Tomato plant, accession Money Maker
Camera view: vertical (180 deg); turntable rotation: 330 degrees
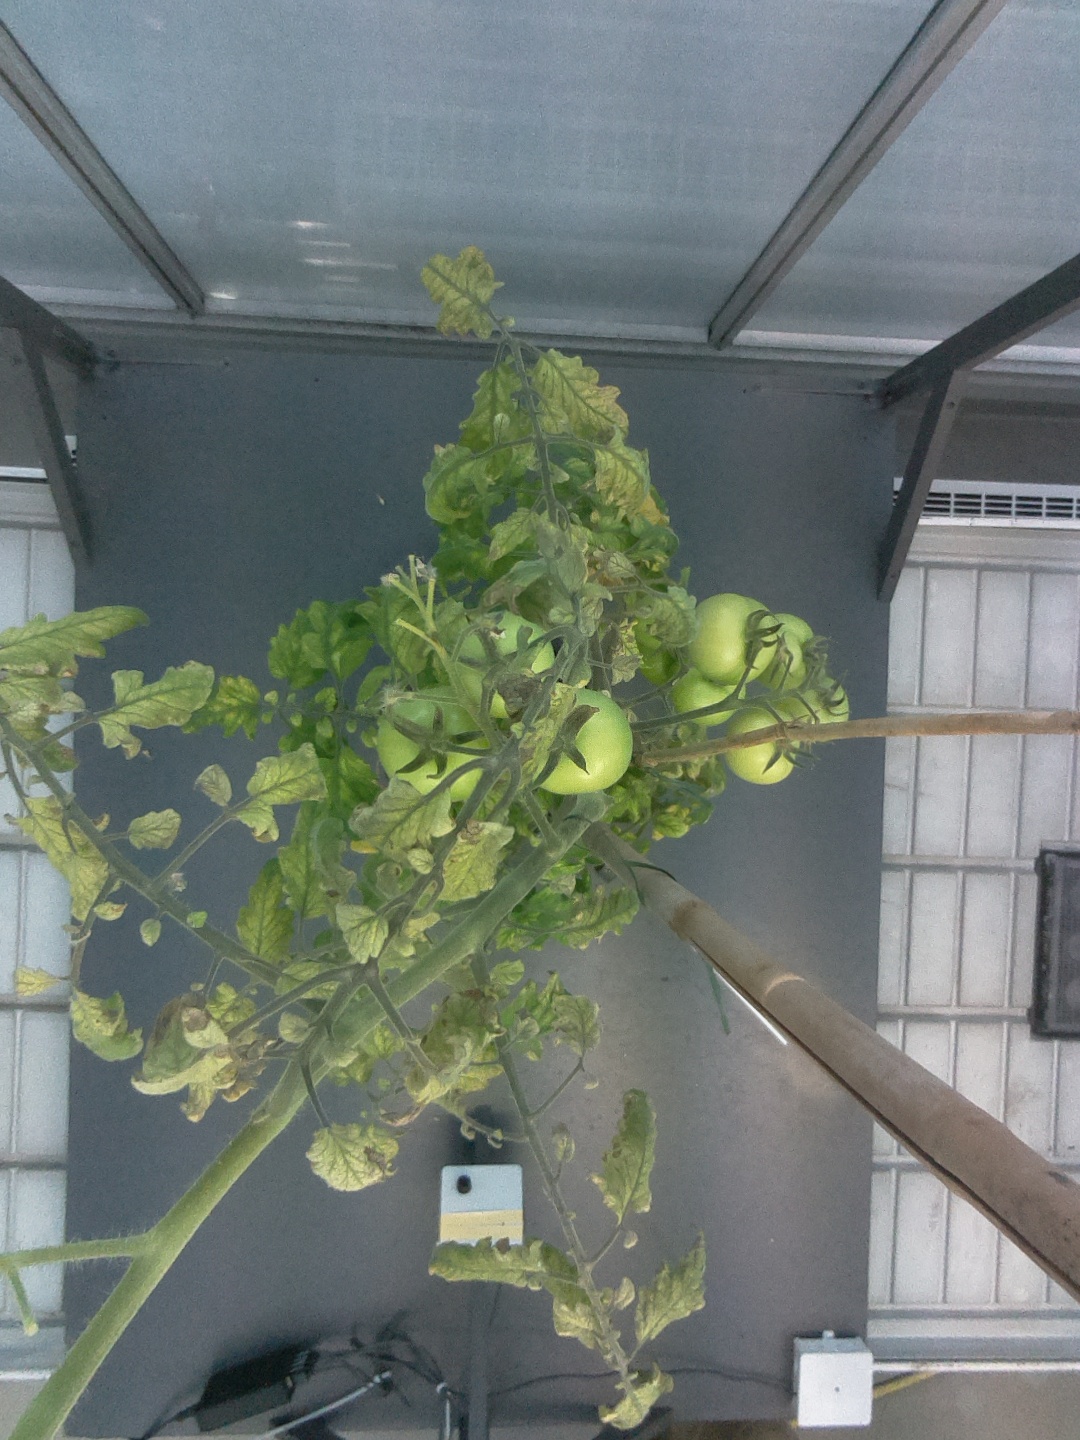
BBCH growth stage 79: 90% -100% of final fruit size